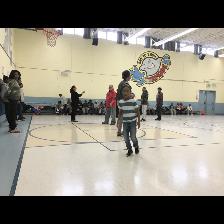
Label: Human